Athy (harpist)

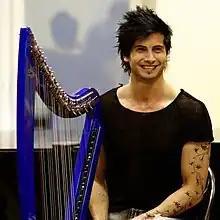
Athy, the electric harp player.

Athy (also known as Athy, the electric harper) (born 28 February 1984, Ituzaingó, Buenos Aires. Argentina) is a musician and composer who plays electric harp and Celtic harp.